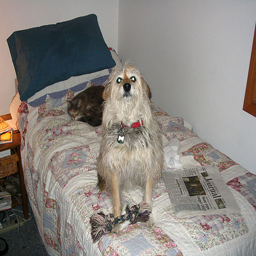
A dog sits in front of a napping cat on a small bed.
this is a dog sitting on a bed
The dog is setting on the small bed with the cat.
Gray and white dog sitting on top of the bed with a black cat.
A dog and cat that are laying on a bed.